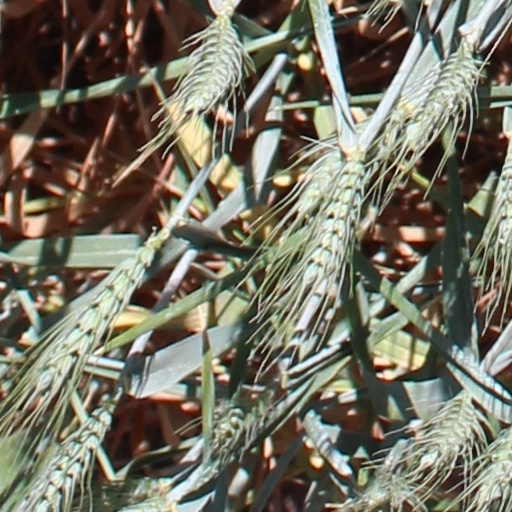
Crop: wheat